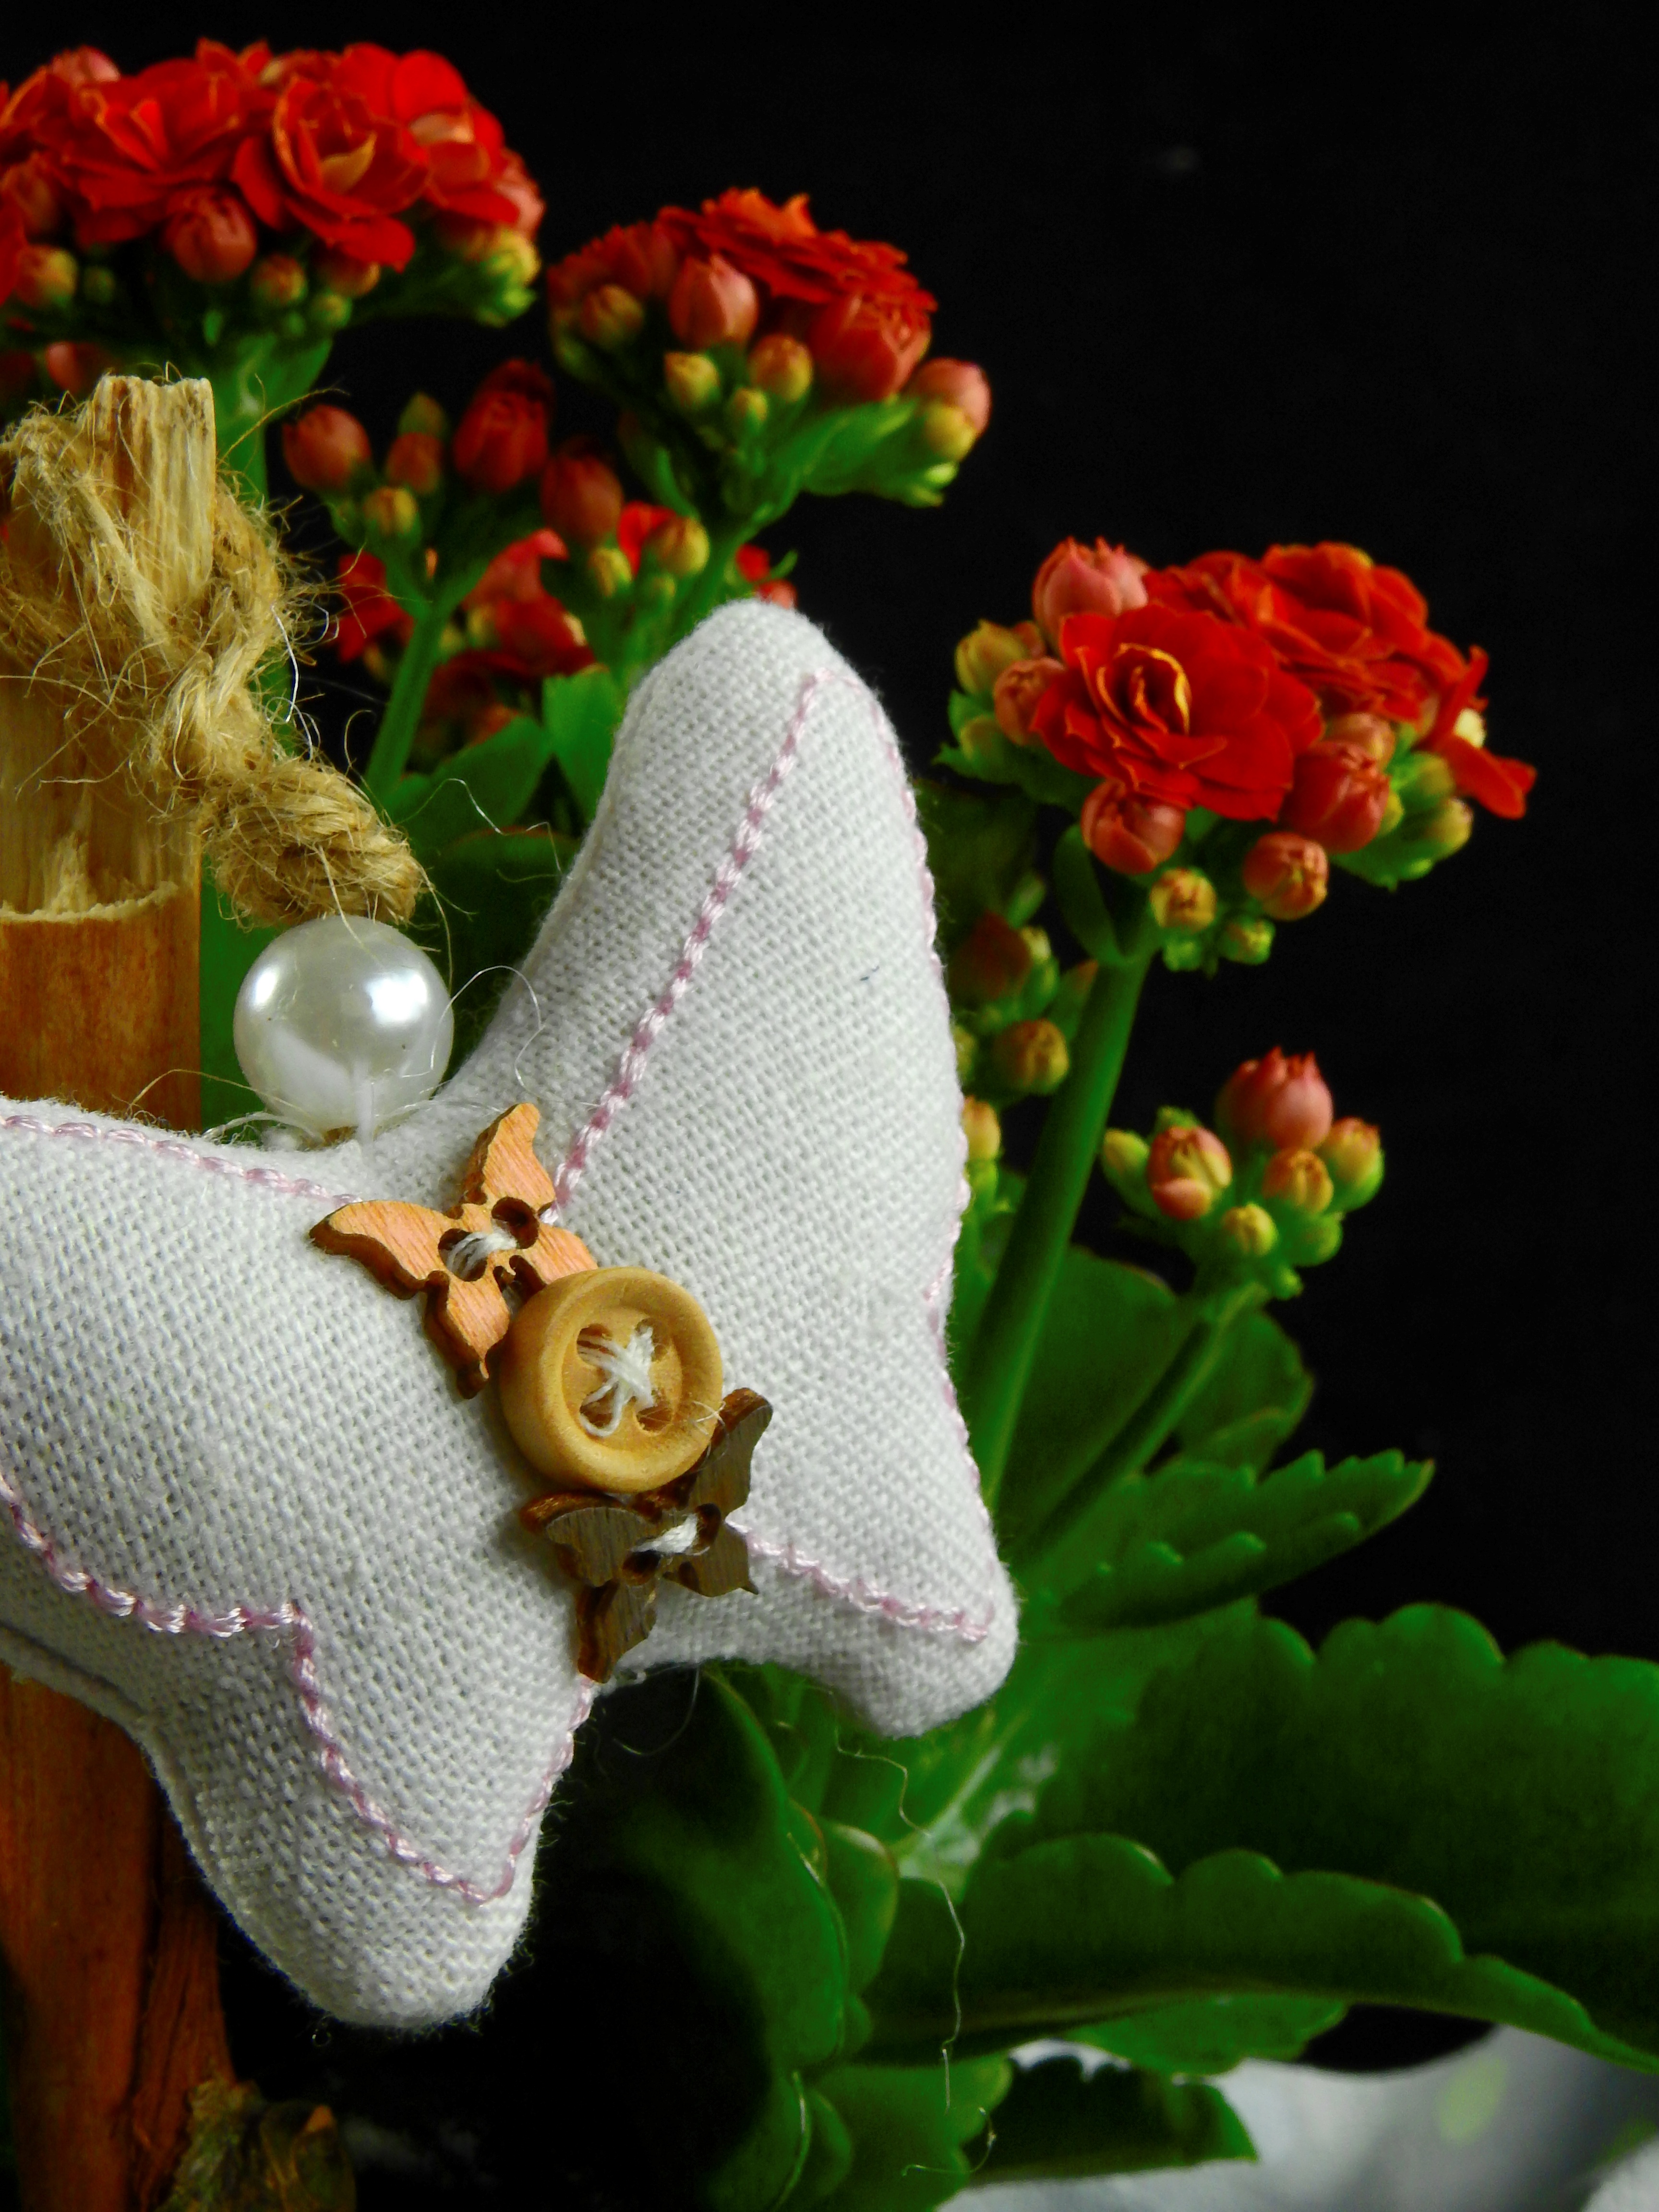
nature, blossom, plant, leaf, flower, petal, bloom, green, red, color, autumn, butterfly, yellow, pillow, flora, button, wildflower, flowers, close up, pearl, floristry, macro photography, flowering plant, flower bouquet, floral design, land plant, flower arranging, small bloom